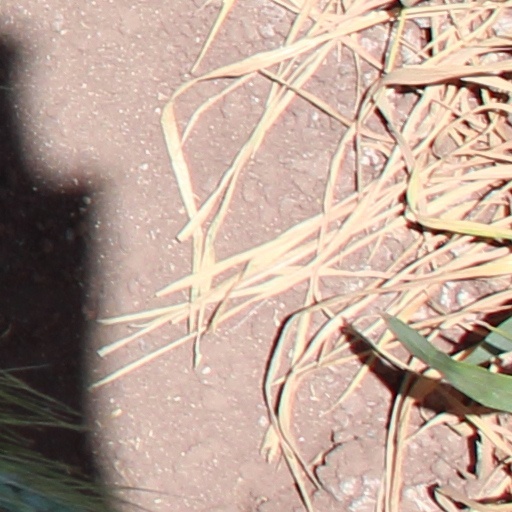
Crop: wheat